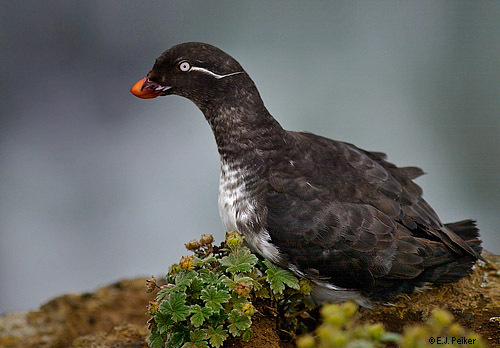
this orange, round billed bird is black on its wings and back and head. it has a white cheek patch. the breast and underside is white.
a medium sized avian with a stubby orange beak, chrome white eyes and a charcoal colored body.
this is a black bird that has a white belly with a orange bill
this bird has a black body and white belly, a slender white cheek patch originating from it's eyes, and a short, rounded, orange bill.
the bird has a white breast with a black body and orange bill
this strange-looking bird has a short orange beak and a white eye and a white strip behind its eye.
this is a dark black bird with a white breast and a short, squat bright orange bill.
this bird has wings that are black and has an orange billa black bird with a white stripe around its eyes and on its belly and breast area.
this bird has a very short and blunt orange bill, black head and neck with a white stripe from the corner of the eye to the nape, a light grayish eye, black wings and back, a short tail, and a light mottled breast and belly.
Species: Parakeet Auklet